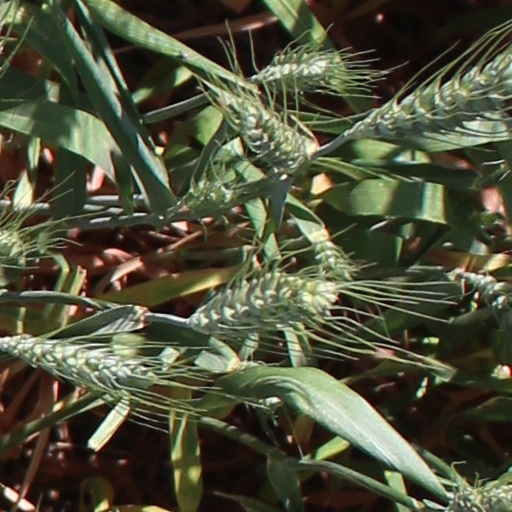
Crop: wheat